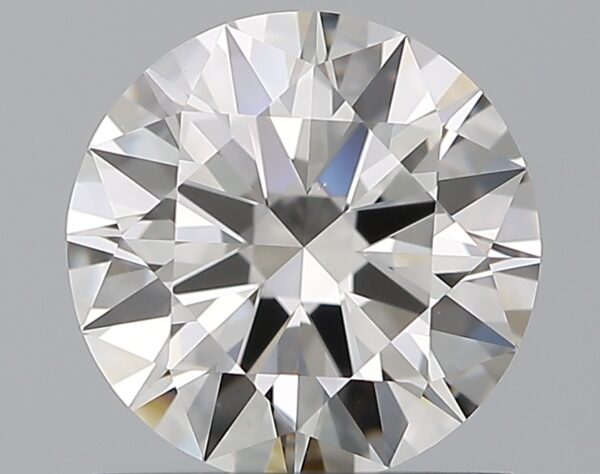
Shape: round
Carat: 1
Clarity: VS1
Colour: H
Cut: EX
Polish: EX
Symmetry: EX
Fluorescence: F
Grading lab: GIA
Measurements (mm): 6.51 x 6.53 x 3.87